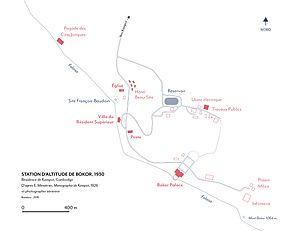
Plan de la station d'altitude du Bokor en 1930
La station d'altitude de Bokor est une ancienne station climatique française abandonnée située sur une falaise à 1 000 mètres d'altitude dans le parc national de Preah Monivong, au sud du Cambodge à l'ouest de la ville de Kampot.